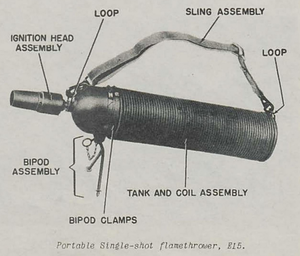
Prototype américain de lance-flammes à un seul coup, selon le même principe que le plus connu Einstossflammenwerfer 46 allemand.
L' Einstossflammenwerfer 46 est un lance-flammes portatif léger employé par la Wehrmacht pendant la Seconde Guerre mondiale.